Bulldog Jack

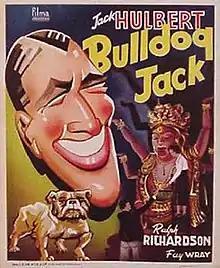
UK film poster

Bulldog Jack (released as Alias Bulldog Drummond in the USA) is a 1935 British comedy film produced by Gaumont British, directed by Walter Forde, and starring Jack Hulbert, Fay Wray, Ralph Richardson and Atholl Fleming.